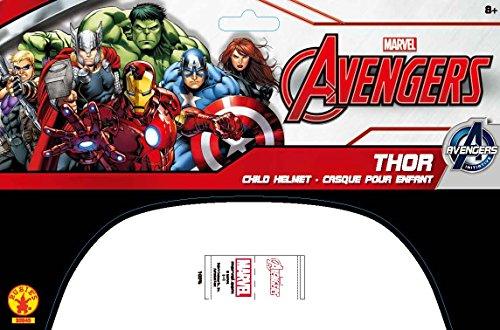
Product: Rubie's Costume Co - Thor Helmet
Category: Clothing, Shoes & Jewelry | Costumes & Accessories | Kids & Baby | Girls | Accessories
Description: Latex winged costume helmet.
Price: $31.25